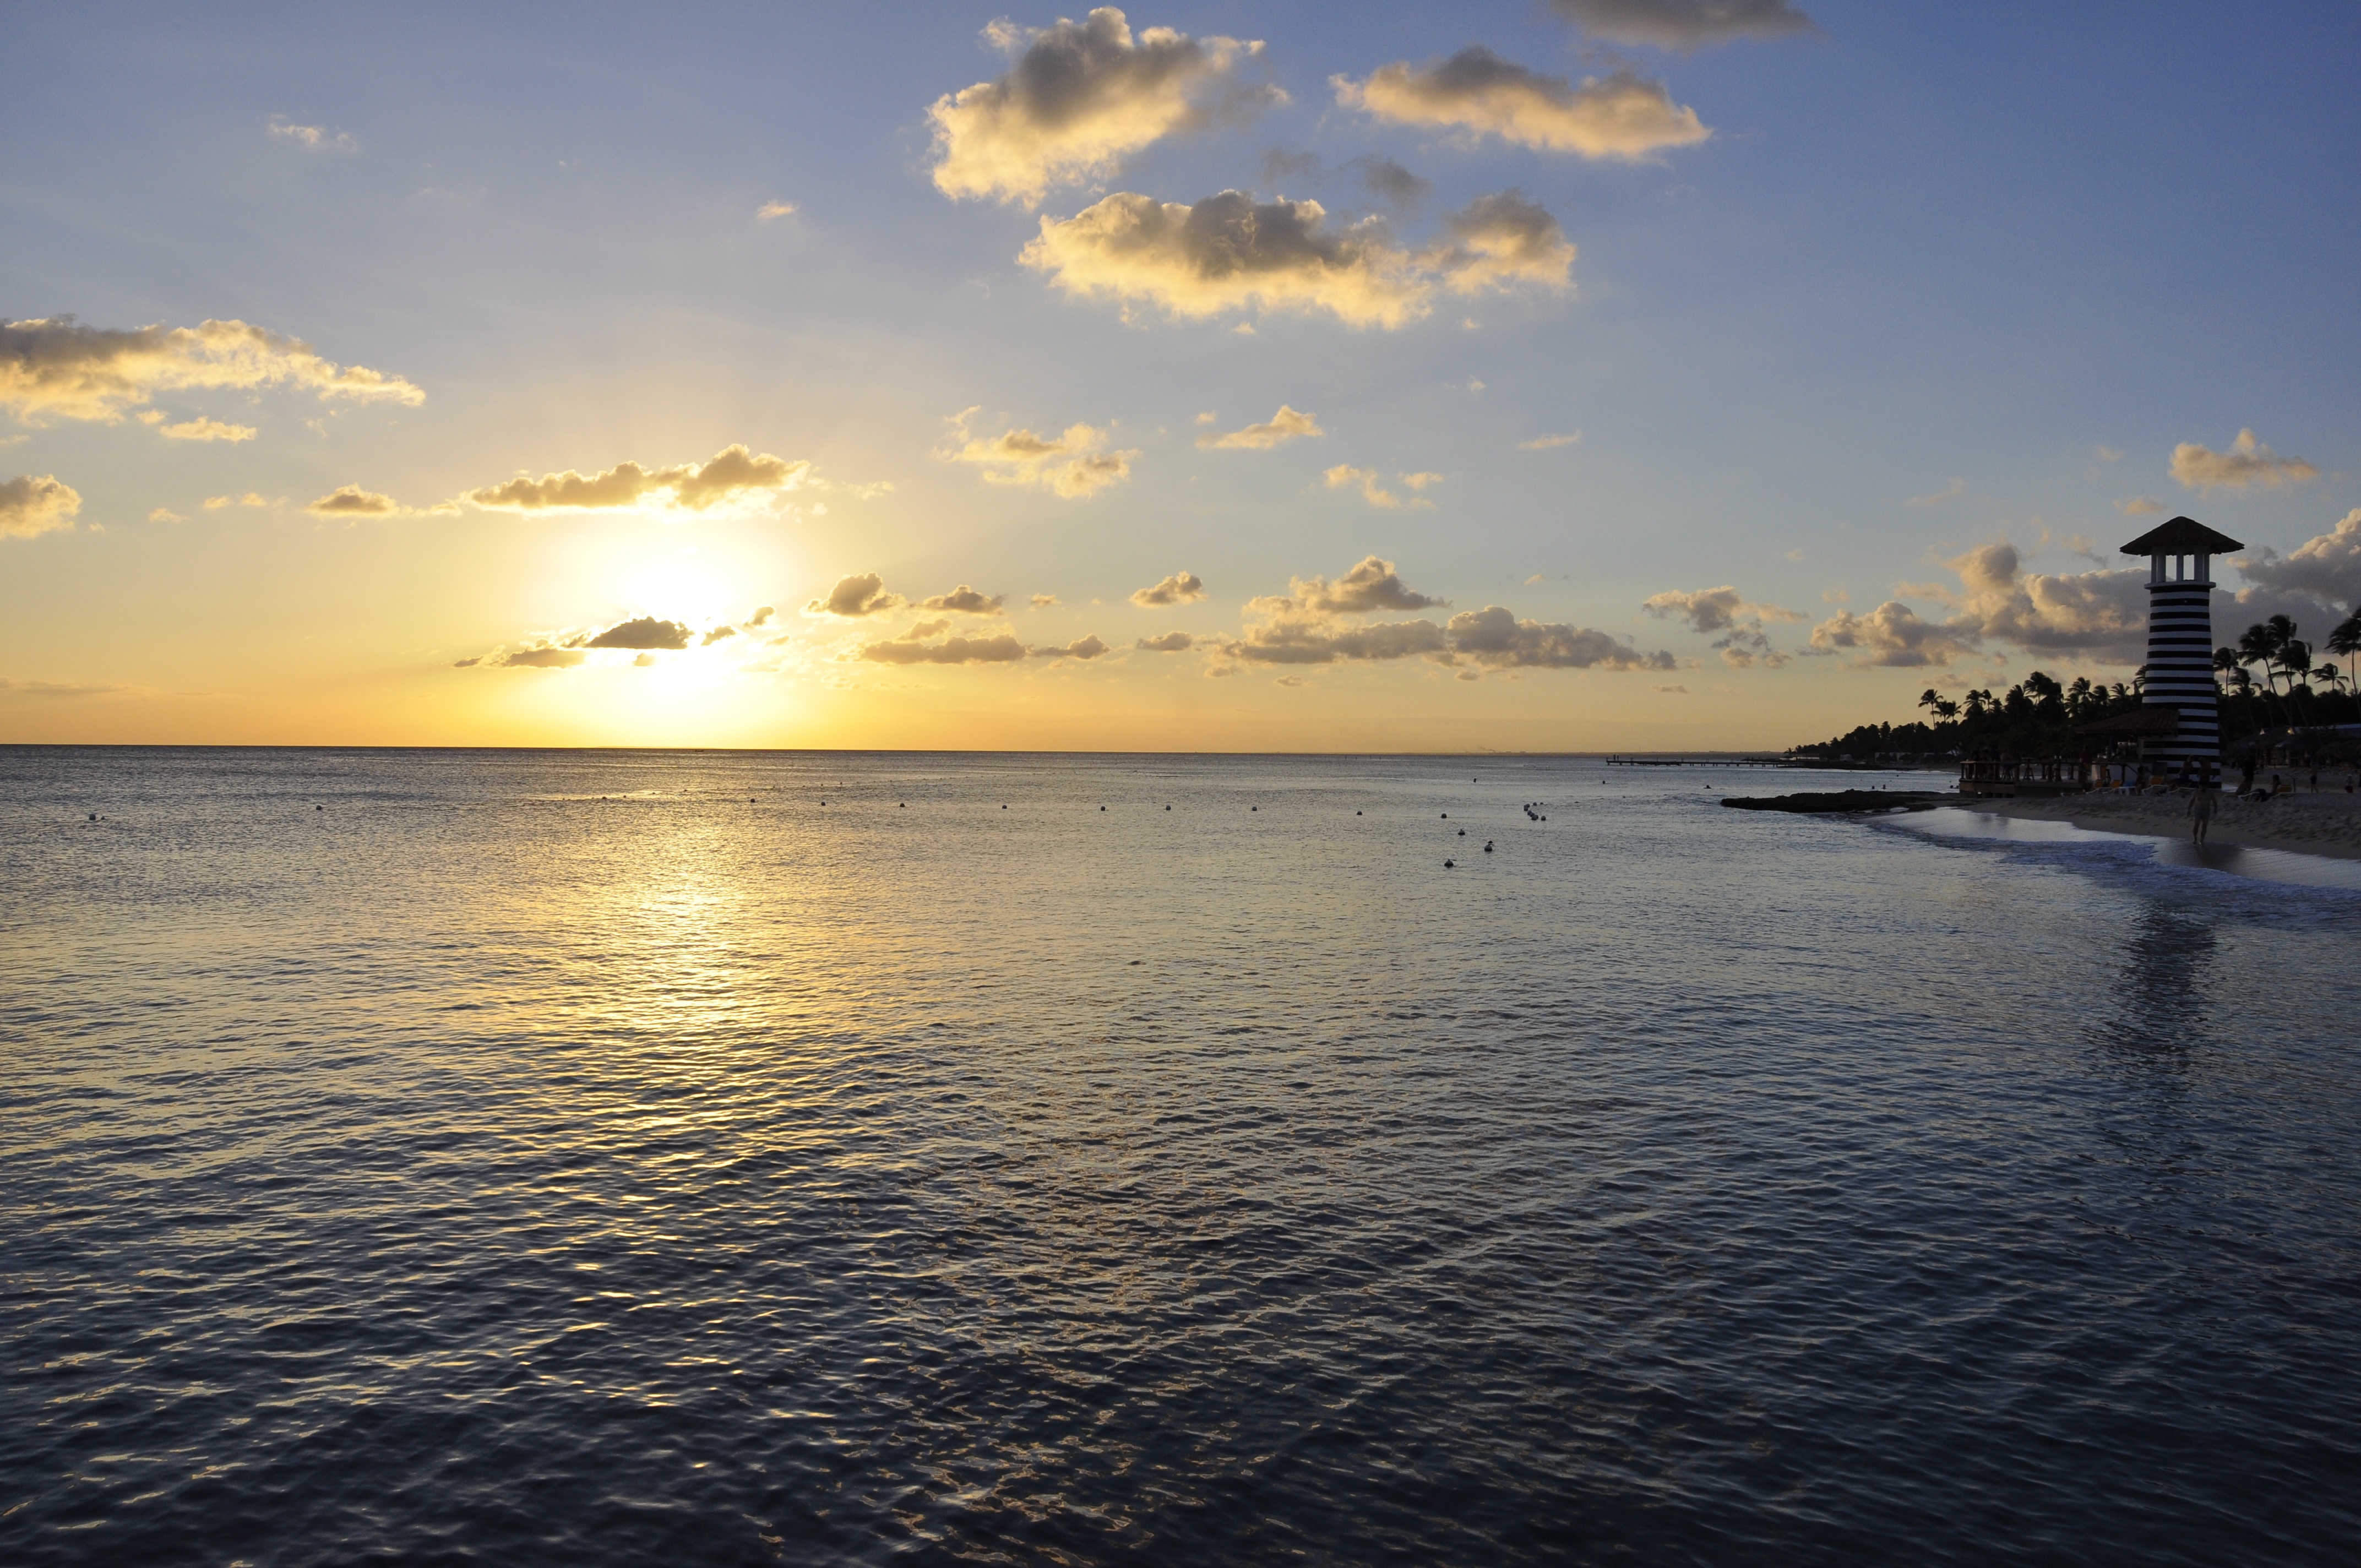
beach, sea, coast, water, ocean, horizon, cloud, lighthouse, sunrise, sunset, sunlight, morning, shore, wave, dawn, dusk, evening, reflection, holiday, bay, blue, yellow, background, cape, afterglow, dom rep